Balloon (2018 film)

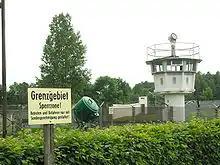
In the in the town of Mödlareuth, where the film was shot in October 2017, there are preserved GDR watchtowers

The film is set in Pößneck, Thuringia, in the summer of 1979. The Strelzyk and Wetzel families develop a daring plan to flee the GDR to West Germany in a self-made hot air balloon. About to attempt an escape in perfect wind conditions, Günter Wetzel decides it is too dangerous. He thinks the balloon is too small for eight people, and his wife Petra is afraid for their two young children. Therefore, they stop trying to escape for a short time. Doris and Peter Strelzyk now want to dare to escape alone with their two sons. Their teenage son Frank has fallen in love with Klara Baumann, the daughter of his neighbour Erik, who works for the Stasi, and writes her a farewell letter.